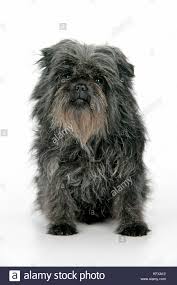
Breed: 200-n000012-affenpinscher